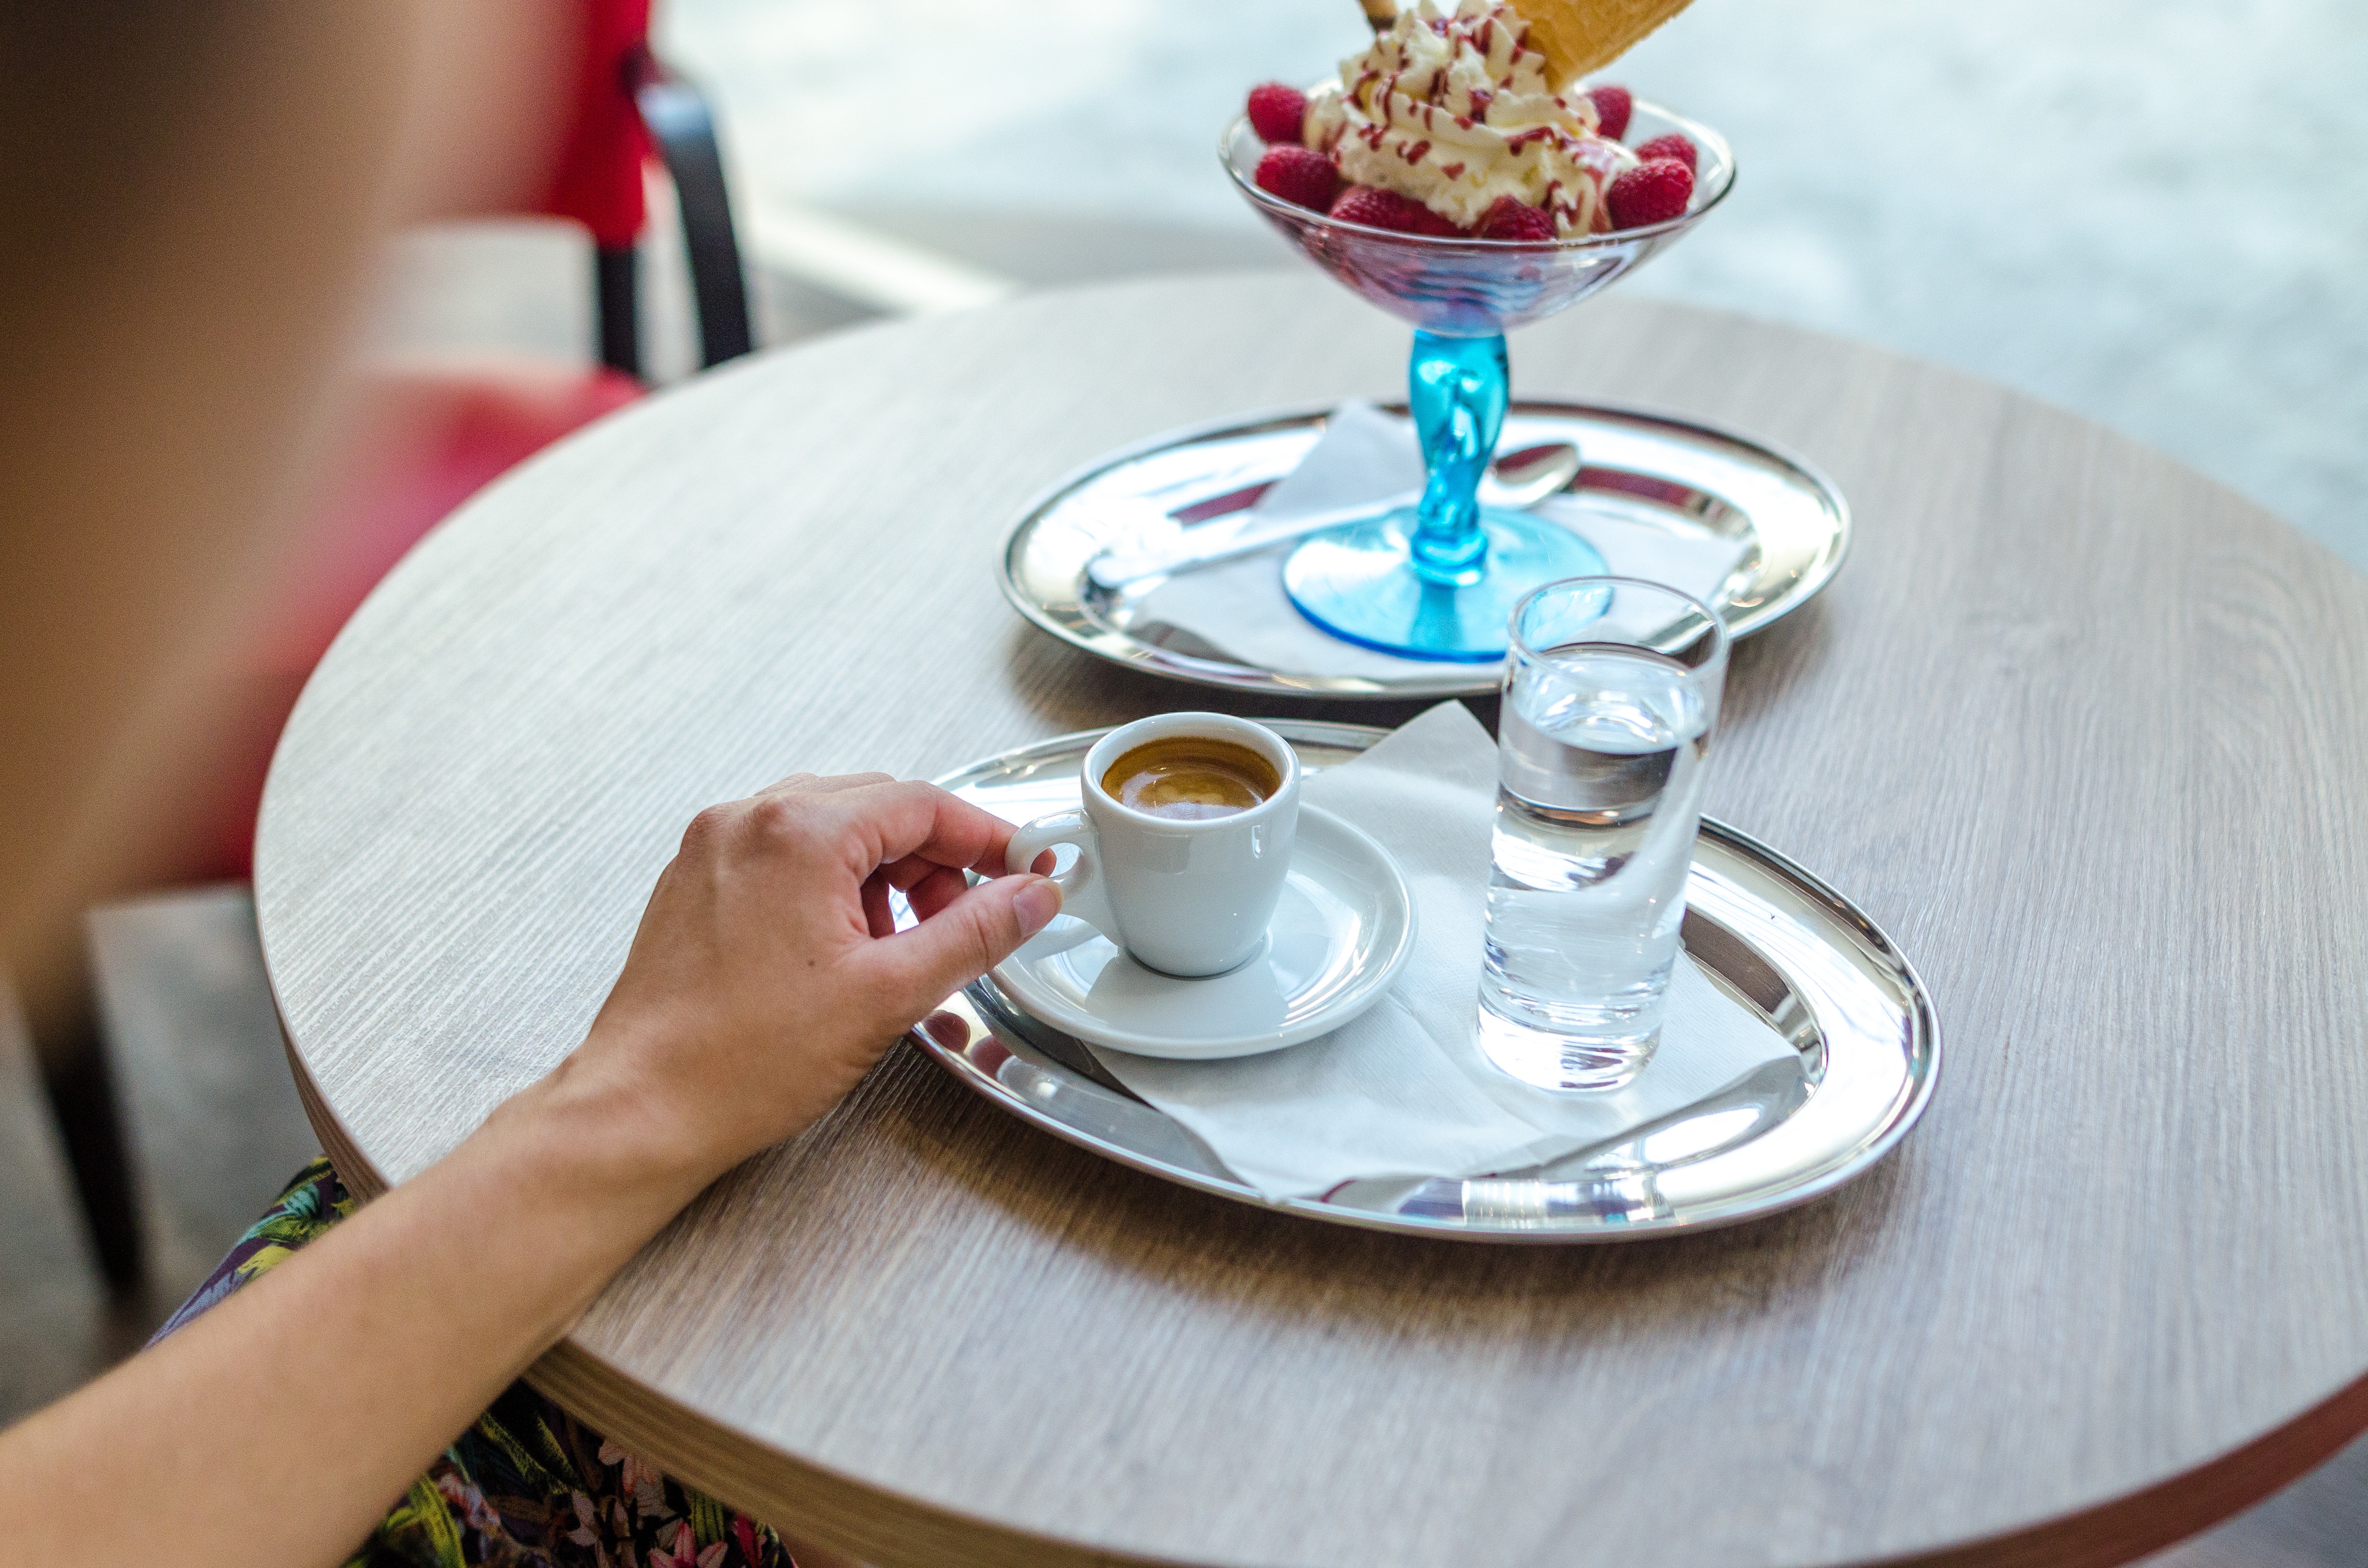
saucer, table, tableware, serveware, drinkware, porcelain, dishware, teacup, food, plate, breakfast, drink, platter, furniture, brunch, cuisine